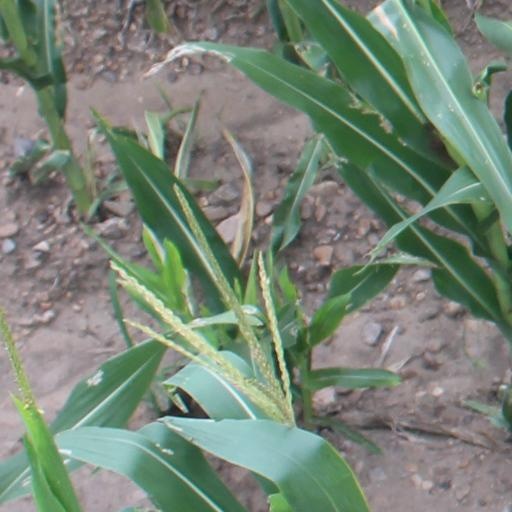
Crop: maize; corn